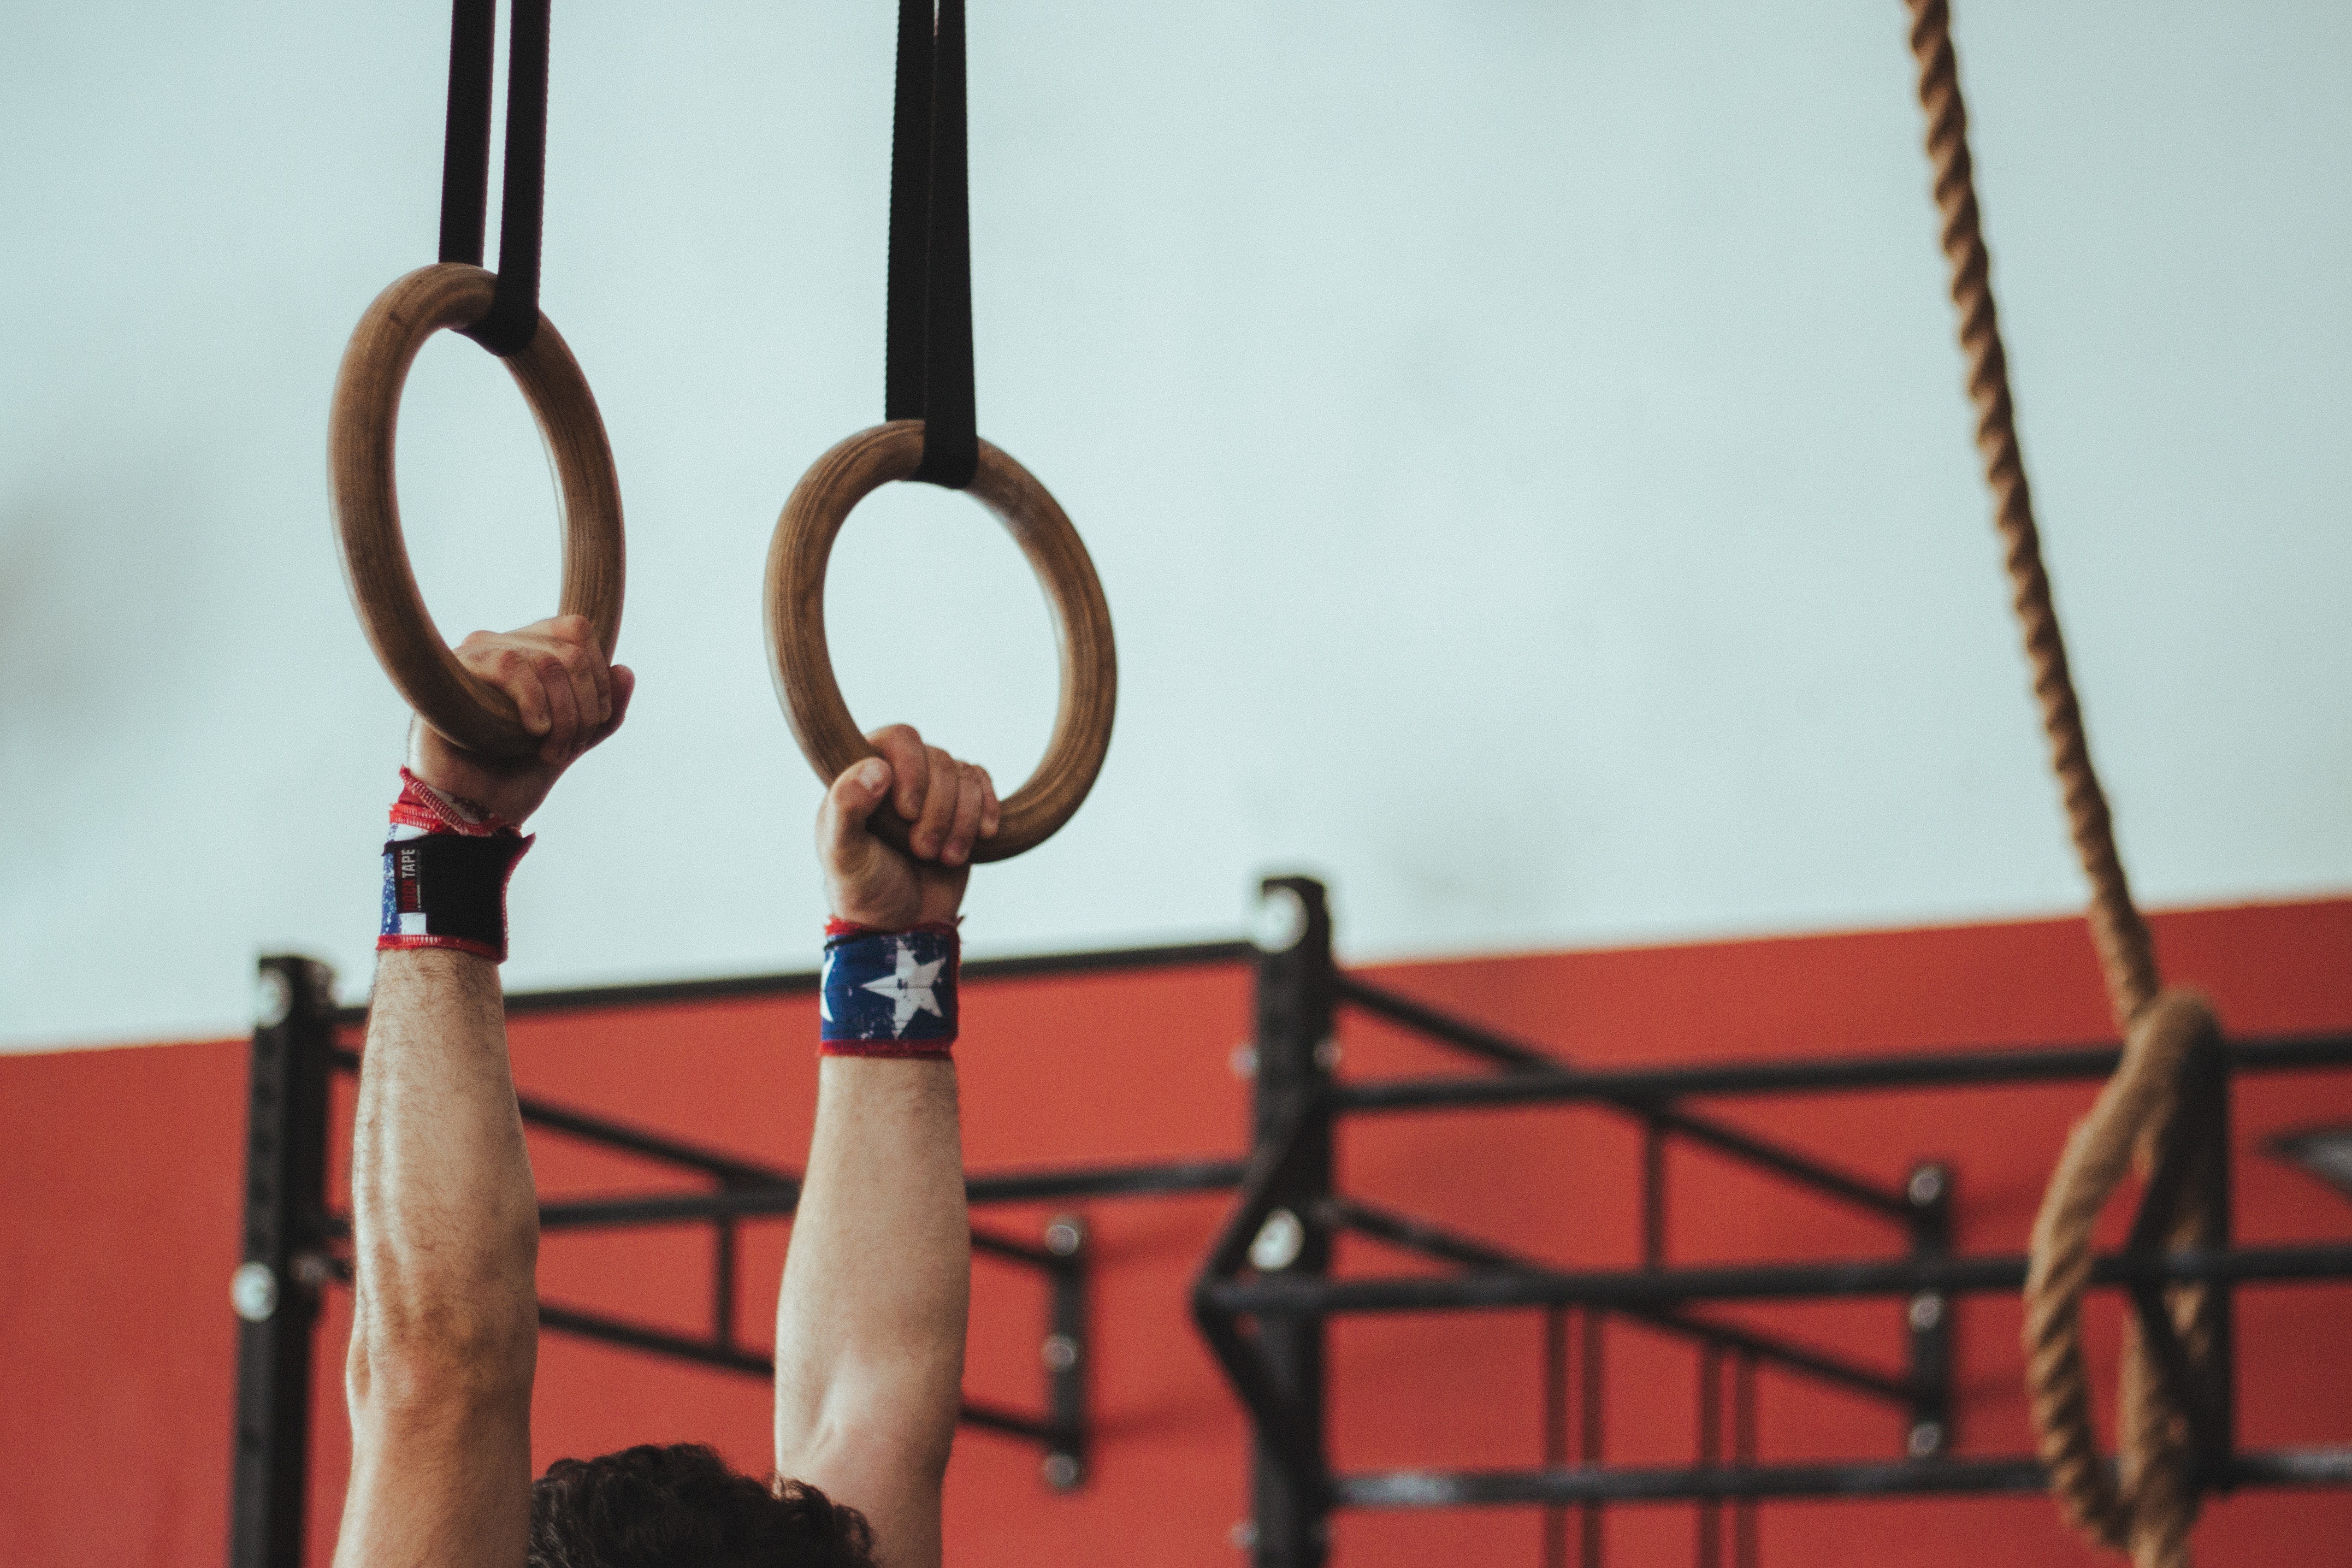
iron, rings, artistic gymnastics, metal, rope